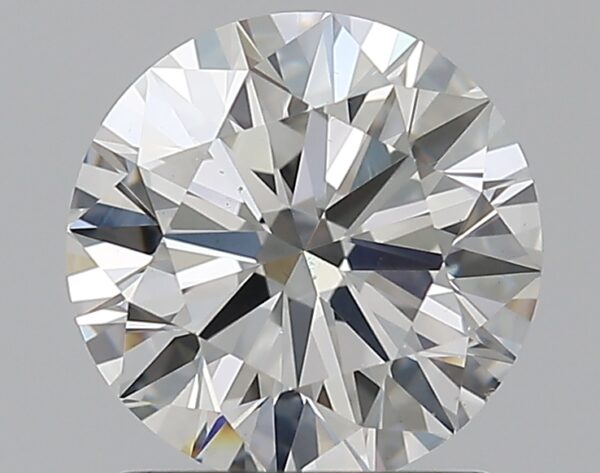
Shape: round
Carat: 1.29
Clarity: VS1
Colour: H
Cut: EX
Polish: EX
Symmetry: EX
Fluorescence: N
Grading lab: GIA
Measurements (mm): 6.94 x 6.97 x 4.27